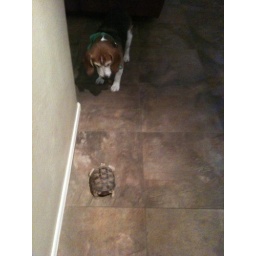
I don't like this guy walking around my house